Melting Stones

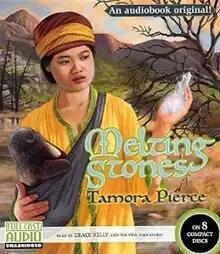
Original Full Cast Audio cover

Melting Stones, a fantasy novel by young adult author Tamora Pierce, was released by Full Cast Audio as an audiobook original in October 2007, and was released in print form by Scholastic in the summer of 2008.